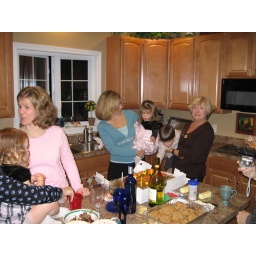
The girls chat in the kitchen